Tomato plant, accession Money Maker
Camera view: bottom (45 deg); turntable rotation: 90 degrees
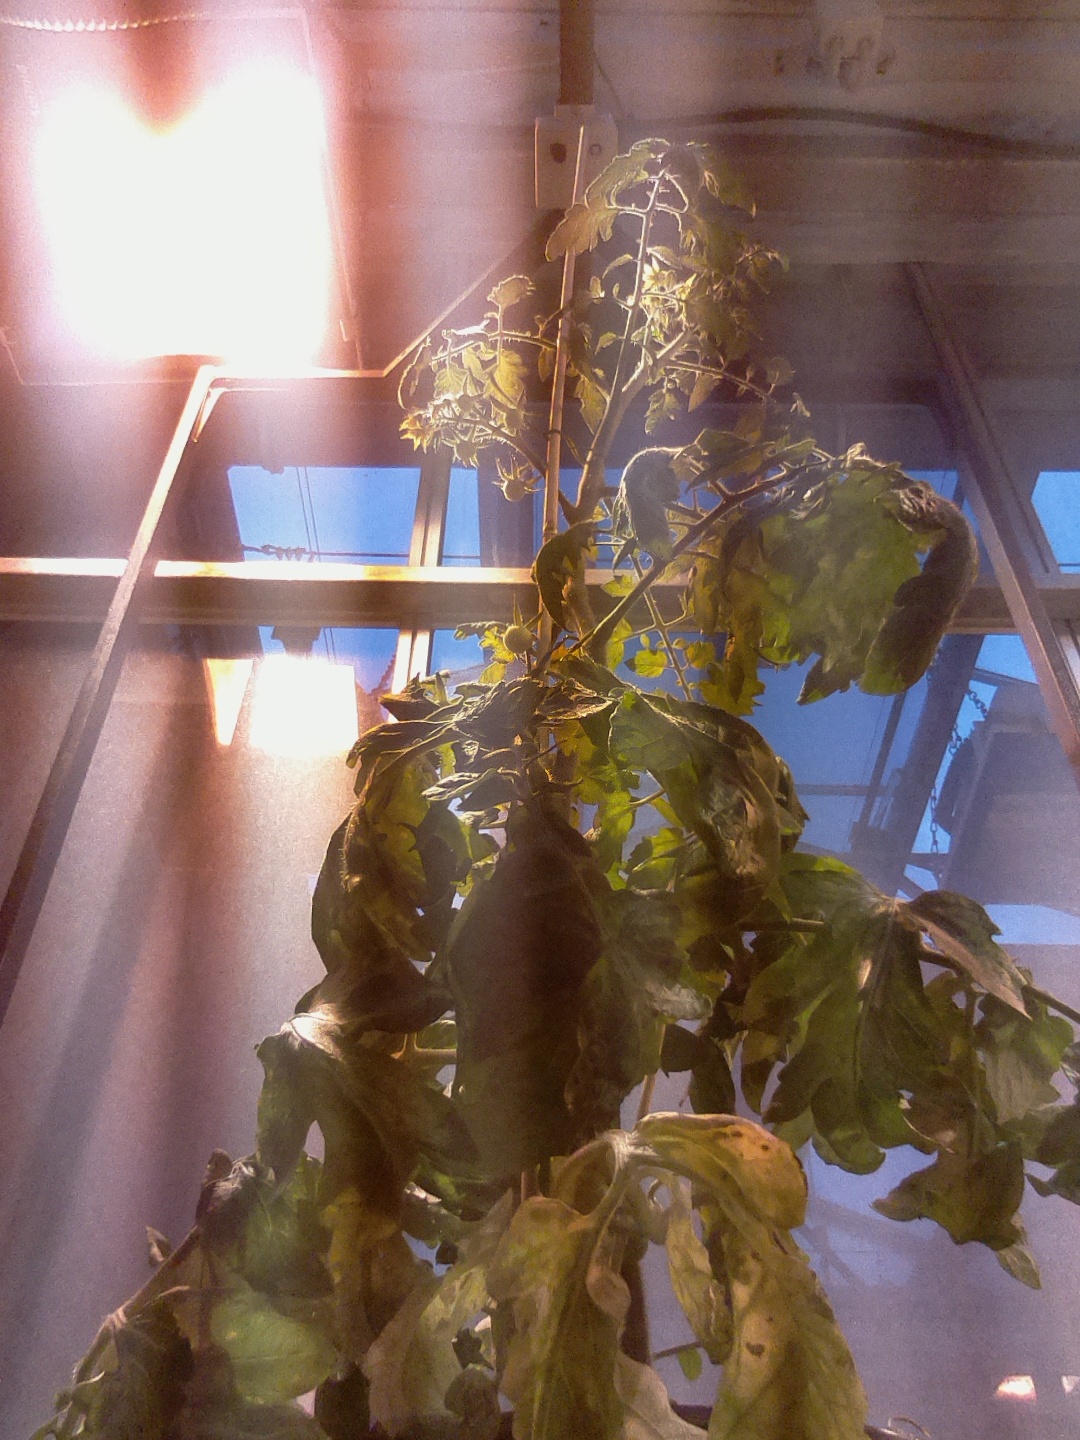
BBCH growth stage 71: 10%-20% of final fruit size